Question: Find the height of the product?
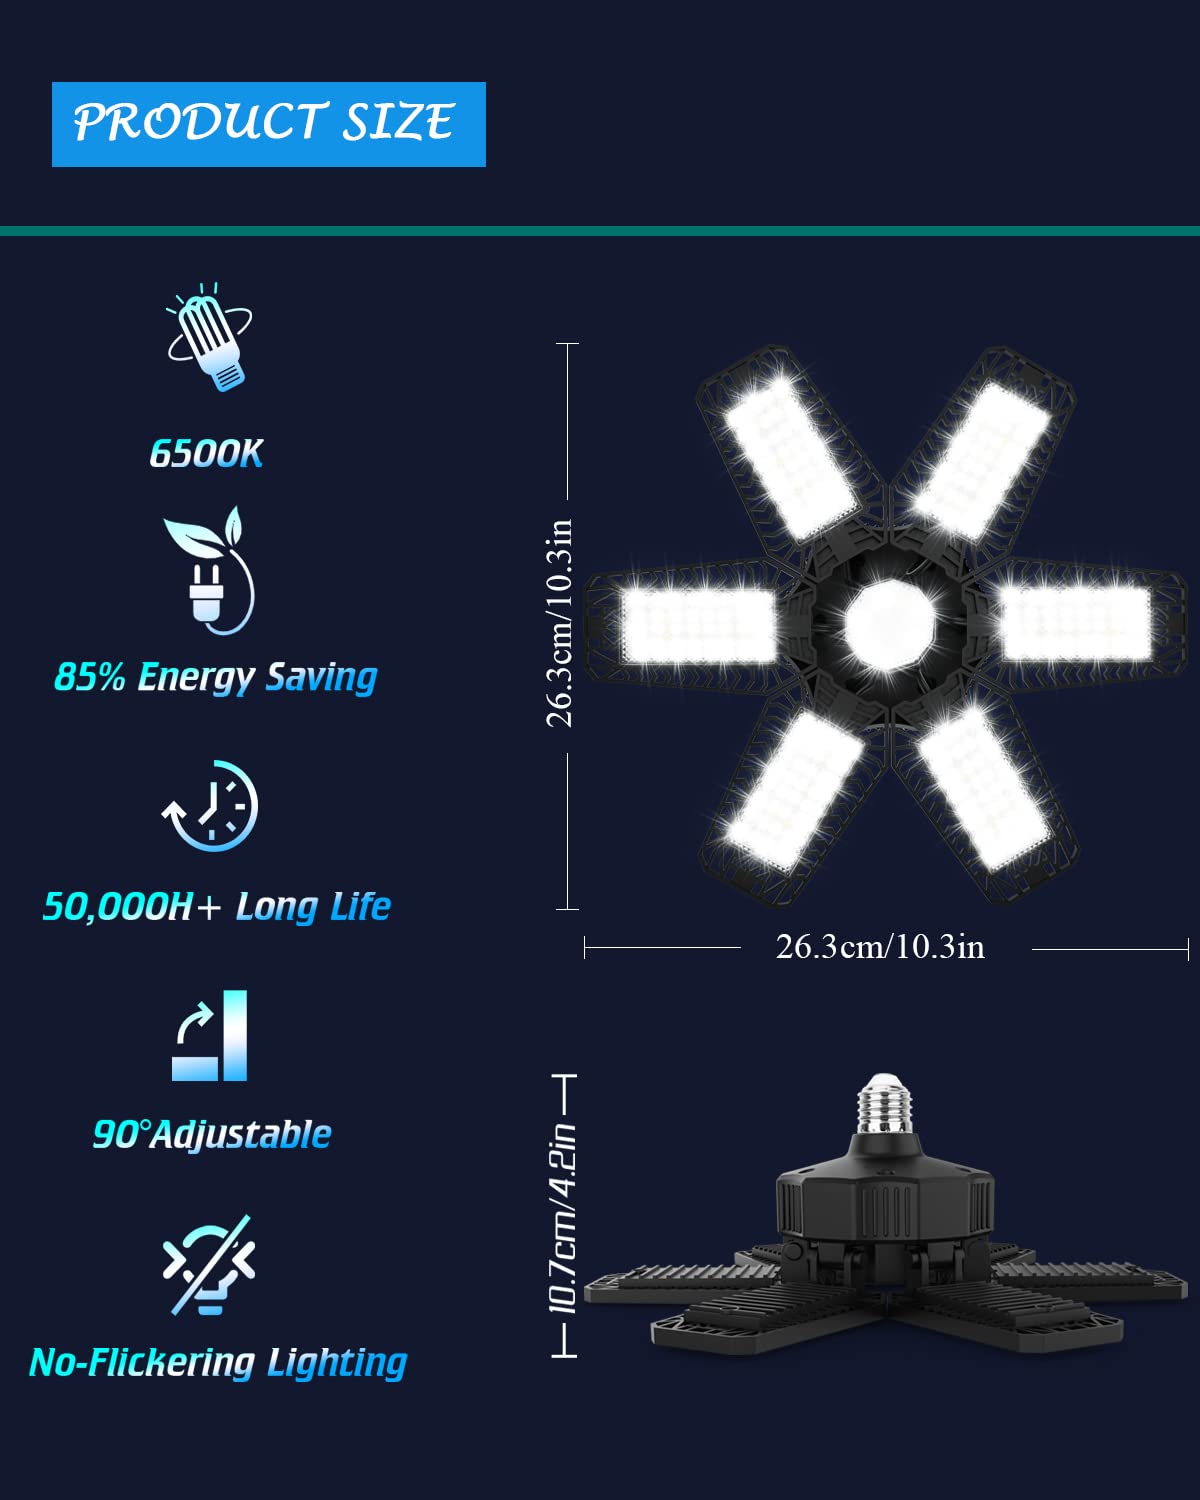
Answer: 26.3 centimetre